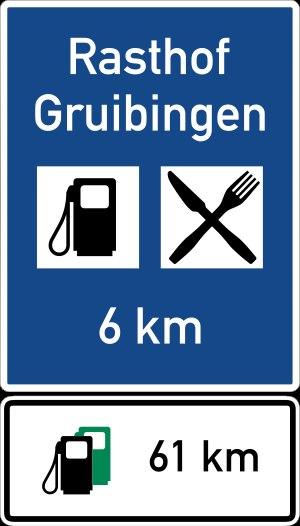
Une route européenne est une route du réseau routier européen dont la numérotation est sous la responsabilité de la Commission économique pour l'Europe des Nations unies, en vertu d'un accord européen sur les artères internationales principales du trafic, fait à Genève le 15 novembre 1975.